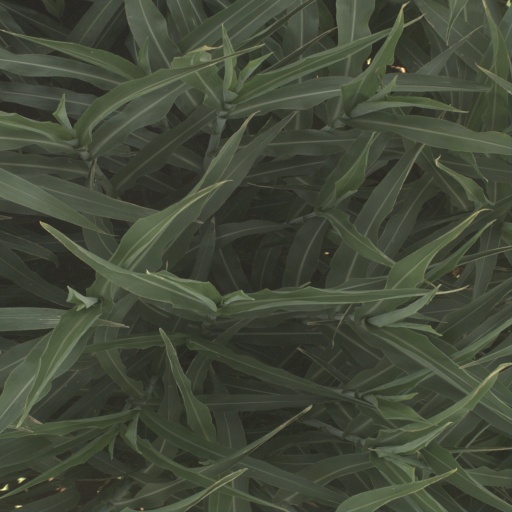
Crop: sorghum